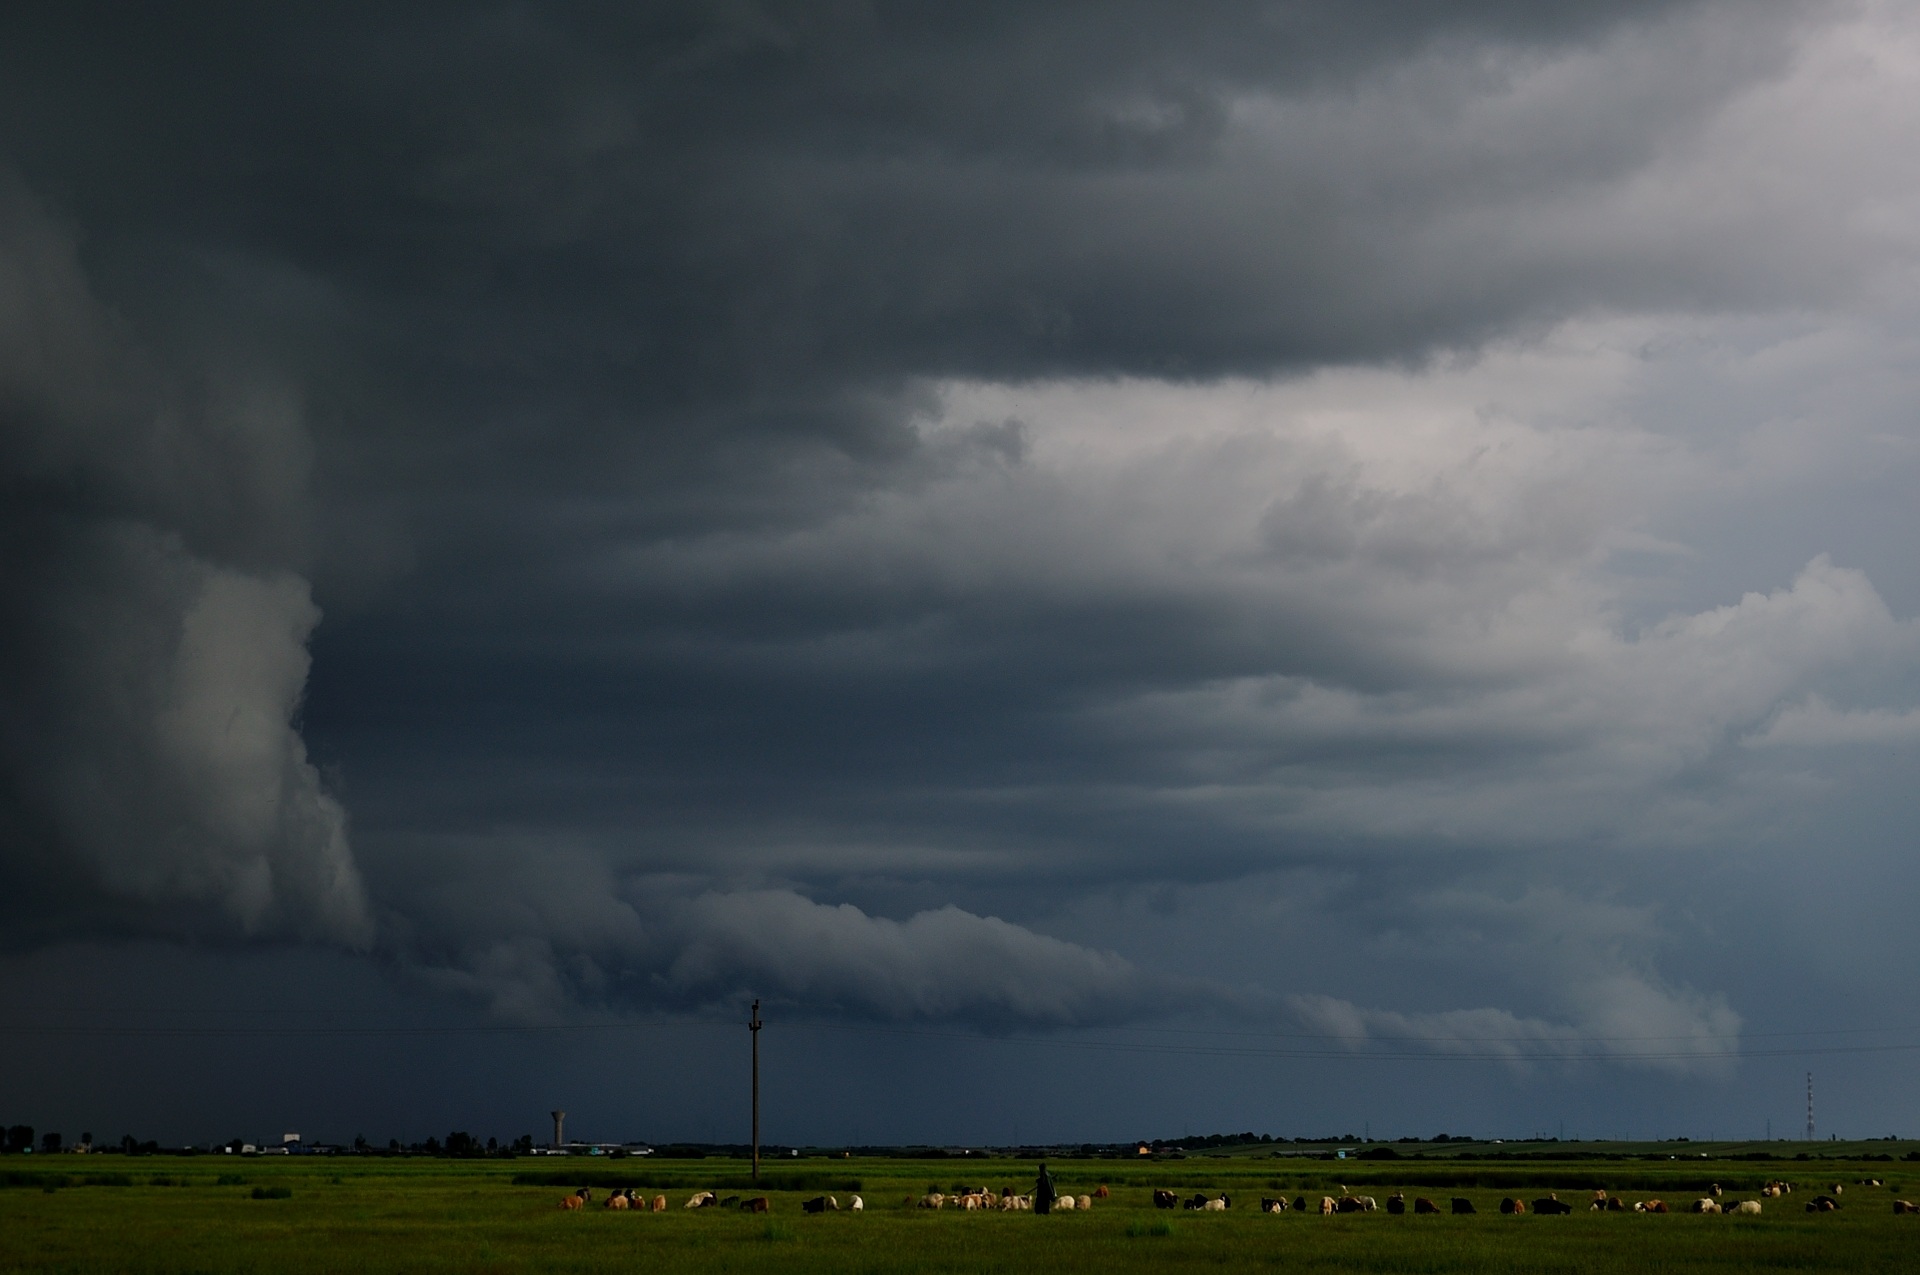
landscape, nature, cloud, cloudy, rain, atmosphere, natural, weather, storm, cumulus, gray, cloudscape, thunder, grey, clouds, thunderstorm, day, meteorological phenomenon